2011 in Israel

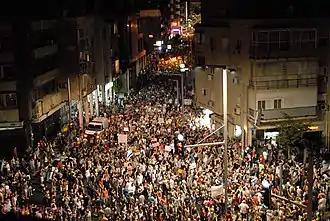
July 14–October 29: 2011 Israeli housing protests

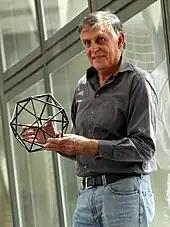
October 5: Israeli scientist Daniel Shechtman wins the 2011 Nobel Prize for Chemistry for the discovery of quasicrystals.

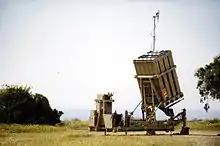
April 7: Israel succeeded, for the first time in human history, to intercept a short-range missile with the use of the advanced groundbreaking Iron Dome mobile air defense system.

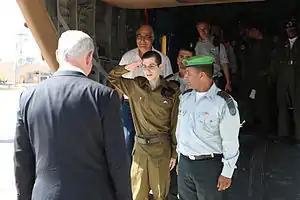
After more than five years in Hamas captivity IDF soldier Gilad Shalit was released and returned to Israel, while over a thousand Palestinian and Arab-Israeli prisoners are being released in exchange, October 18, 2011

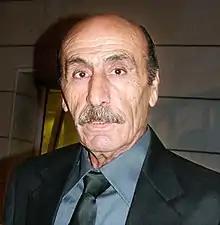
Yosef Shiloach

The most prominent events related to the Israeli–Palestinian conflict that occurred during 2011 include: